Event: Nepal Earthquake
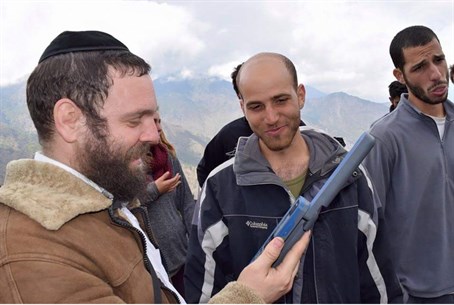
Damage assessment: no_damage